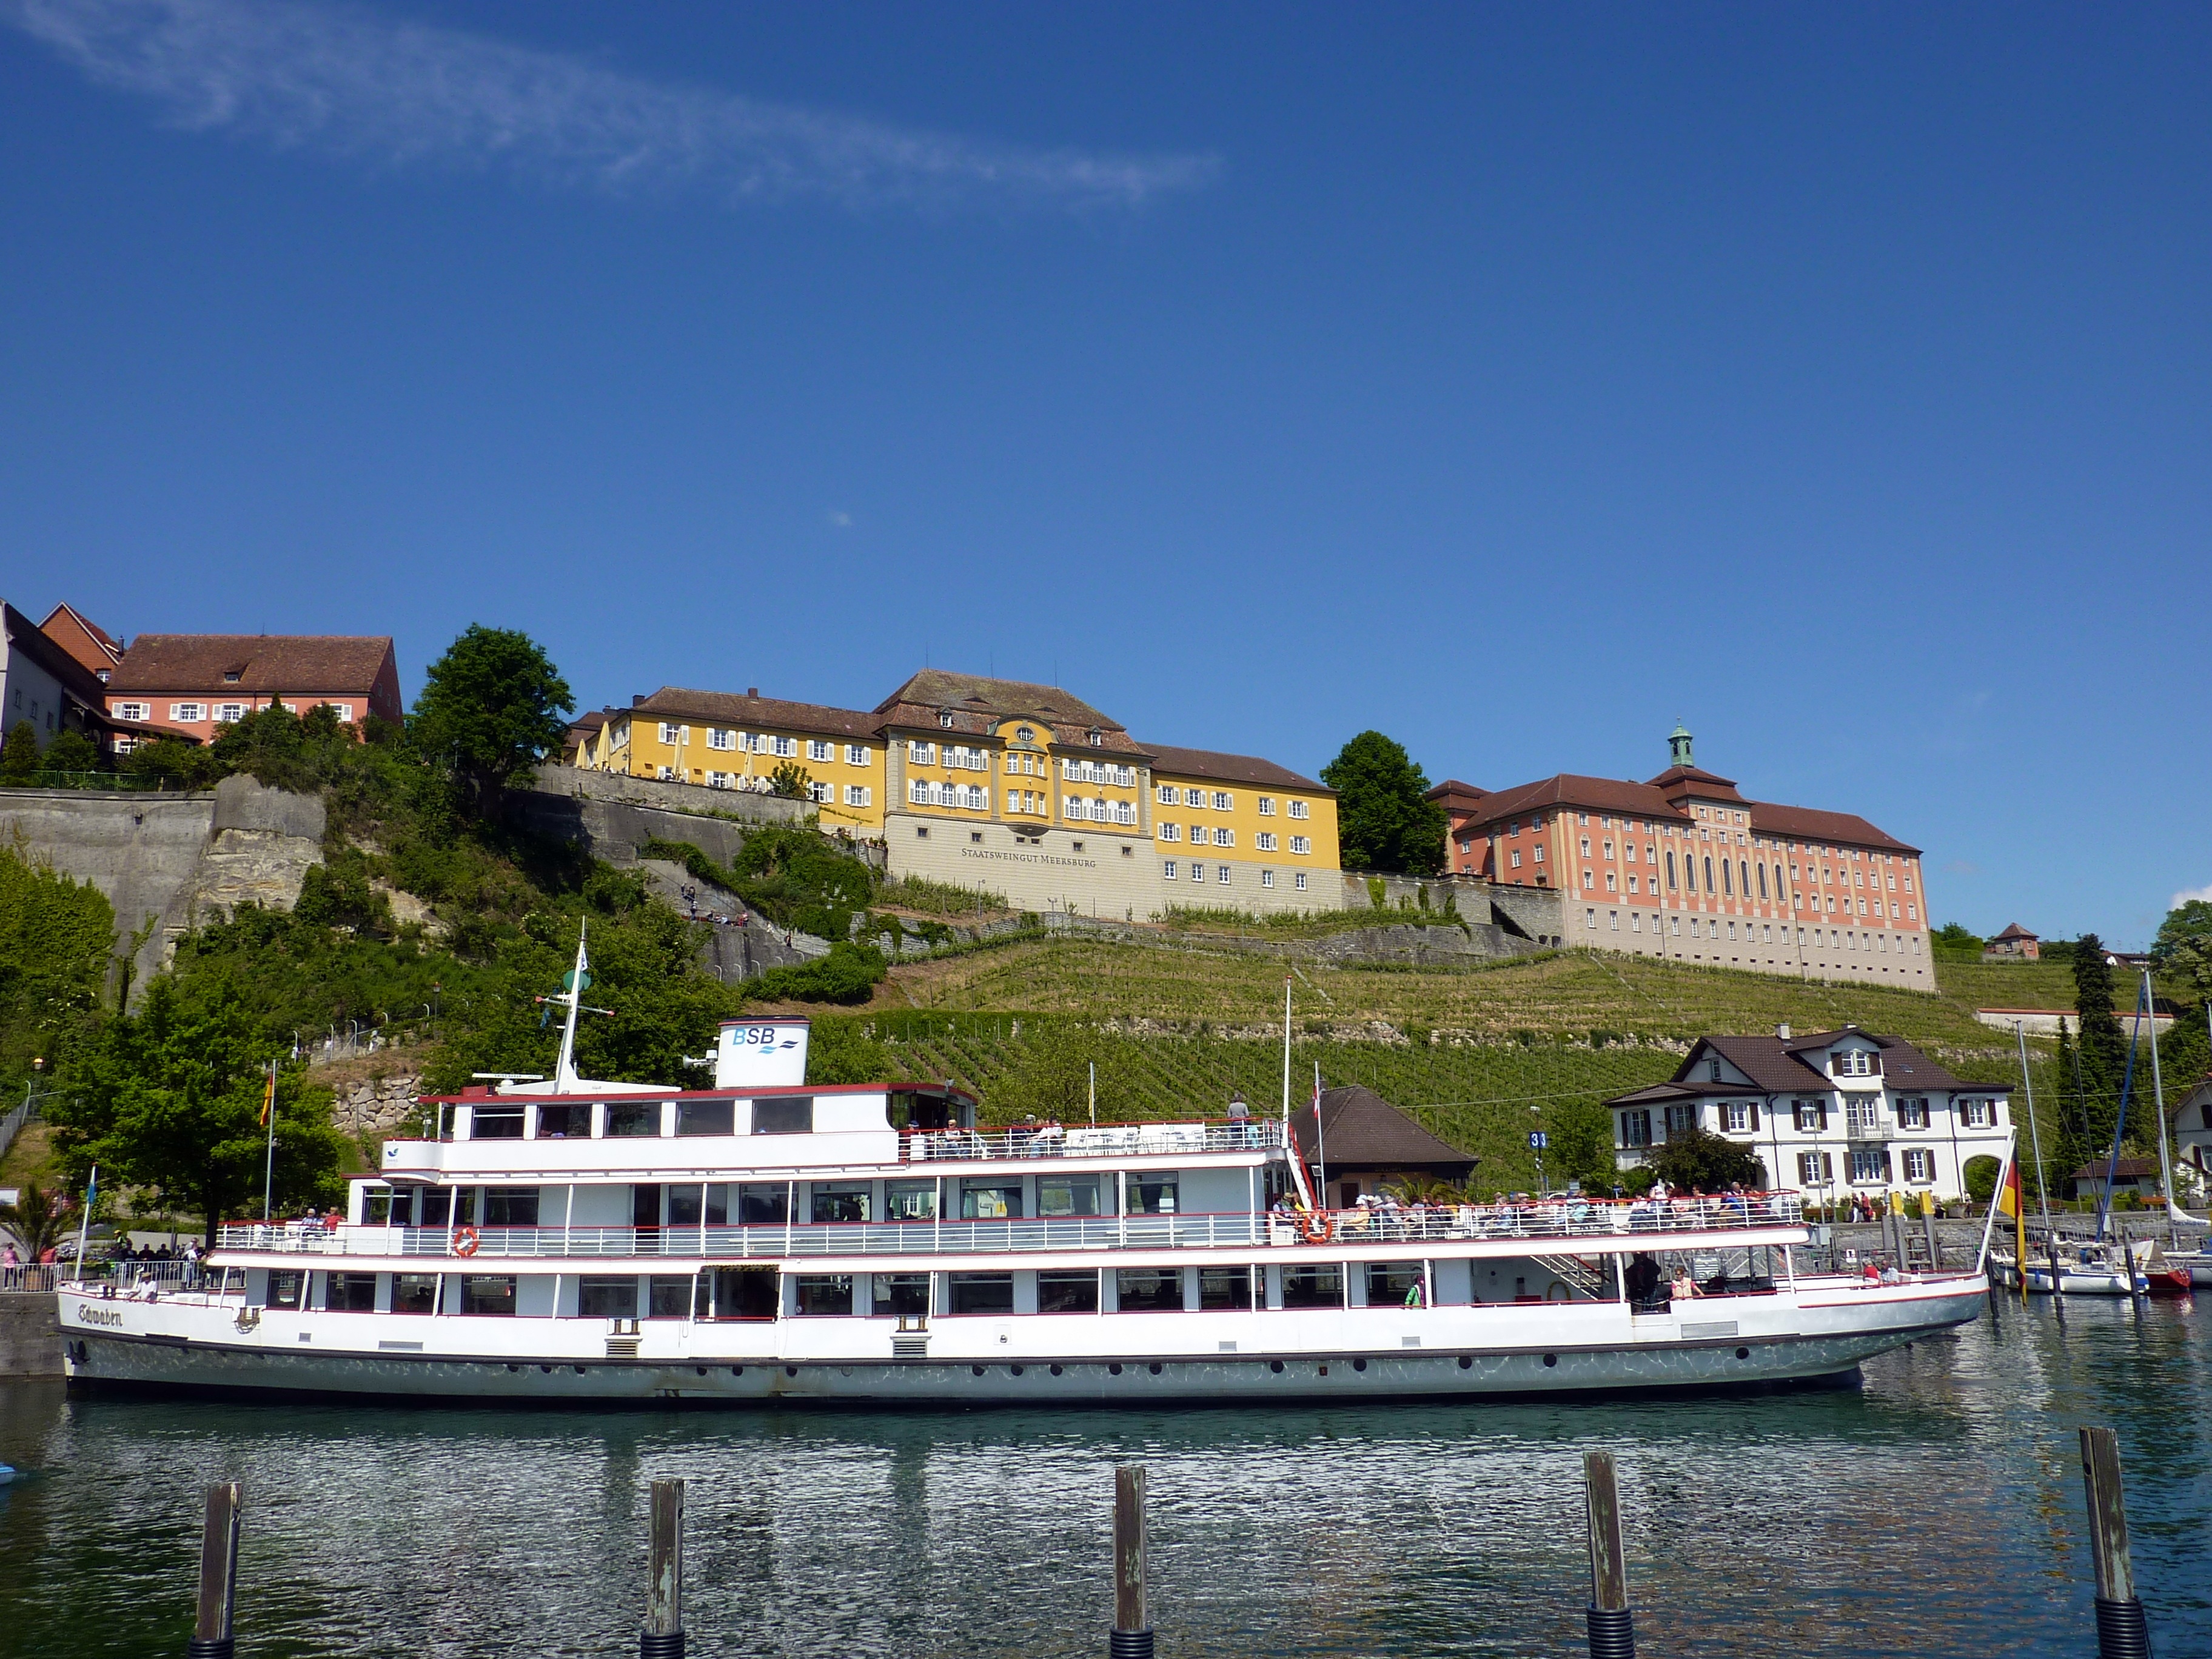
sea, coast, architecture, sky, boat, building, river, ship, vacation, travel, vehicle, bay, facade, harbor, blue, marina, port, tourism, waterway, places of interest, structures, germany, promenade, watercraft, lake constance, friedrichshafen, passenger ship